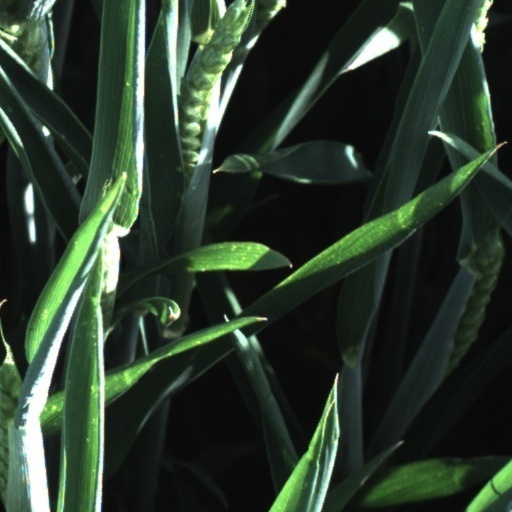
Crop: wheat